U.S. Route 30 in Pennsylvania

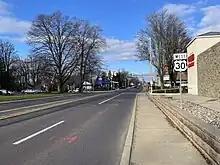
US 30 westbound in Wynnewood

US 30 enters Adams County and becomes Chambersburg Road, continuing east through Cashtown Gap in South Mountain. The road becomes three lanes with two eastbound lanes and one westbound lane before it turns back to a three-lane road with a center left-turn lane. The route intersects the western terminus of PA 234. US 30 continues east with one eastbound lane and two westbound lanes before narrowing to a two-lane road. The route curves southeast in Hilltown and gains a center left-turn lane. The road passes through McKnightstown, where it narrows to two lanes. US 30 crosses CSX Transportation's Hanover Subdivision railroad line at-grade in Seven Stars. The route heads to the north of Gettysburg Regional Airport and passes through Stremmels before it runs through a section of Gettysburg National Military Park. US 30 enters Gettysburg and becomes Buford Avenue, passing north of United Lutheran Seminary as it heads into developed areas and turns east onto Chambersburg Street. The route continues into downtown Gettysburg and meets US 15 Bus./PA 116 at Lincoln Square, a traffic circle. At this point, US 30 heads east concurrent with PA 116 on York Street, with PA 116 splitting to the east and US 30 continuing northeast along York Street. The route leaves Gettysburg upon crossing Rock Creek and becomes York Road, a three-lane road with a center left-turn lane, with CSX Transportation's Hanover Subdivision parallel to the northwest. The road turns into a four-lane divided highway as it comes to an interchange with the US 15 freeway. US 30 continues east-northeast as a three-lane road with a center left-turn lane through a mix of rural areas and development, passing through Guldens. The route curves east and briefly gains a second westbound lane before heading through Brush Run. The road narrows to two lanes and crosses the South Branch Conewago Creek, where the name changes to Lincoln Way West. US 30 enters New Oxford, crossing CSX Transportation's Hanover Subdivision at-grade and meeting Carlisle Street/Hanover Street at the New Oxford Town Square, a traffic circle. The route becomes Lincoln Way East before it leaves New Oxford, where it turns into York Road and gains a center left-turn lane. The road crosses PA 94 in Cross Keys and gains a second westbound lane further east before it reaches Abbottstown. Upon entering Abbottstown, US 30 becomes two-lane West King Street, meeting PA 194 at the Abbottstown Square traffic circle, before it continues along East King Street.